Kerry Donovan

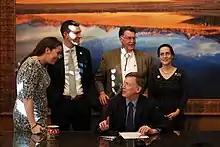
Donovan talking with Governor John Hickenlooper during a bill signing.

Senator Gail Schwartz was unable to seek reelection in the 2014 election due to term limits. Donovan won the Democratic nomination to succeed Schwartz and defeated Republican nominee Don Suppes, who served as mayor of Orchard, Colorado, and Libertarian nominee Lee Mulcahy. During the campaign she had raised around $150,000 against Suppes' $107,000 and Mulcahy's $2,750. She won reelection after defeating Republican nominee Olen Lund in the 2018 election. During the campaign she raised around $228,000 to Lund's $21,000.